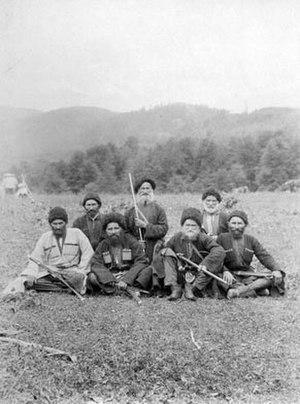
Les Kistines ou Kistes sont une minorité ethnique géorgienne estimée à environ 12 000 personnes, localisée dans la vallée de Pankissi.